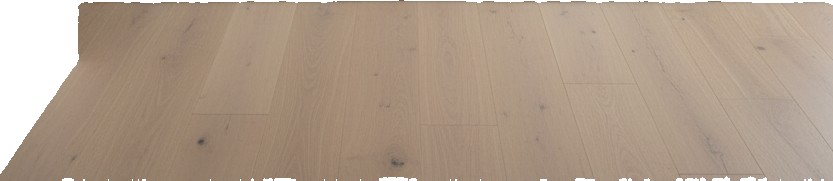
Surface category: floors